Mike Schneck

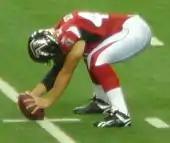
Schneck in 2009

On October 2, 2007, he signed with the Falcons. Schneck announced his retirement from the NFL on March 4, 2010.